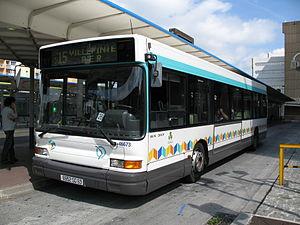
Un bus Heuliez GX 317 du réseau T.R.A. engagé sur la ligne 615 au pôle multimodal de Bobigny Pablo Picasso en 2007.
Le réseau de bus TRA est géré par Transports Rapides Automobiles, société détenue par le groupe Transdev. Il constitue le réseau du groupe Transdev chargé de la desserte du département français de la Seine-Saint-Denis.